Ultra Heaven

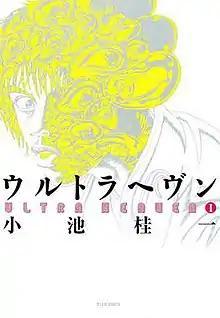
The cover of the first volume of "Ultra Heaven", showing the protagonist Kabu during a trip

is a Japanese manga series written and illustrated by Keiichi Koike. It was serialized intermittently in Enterbrain's manga magazine "Comic Beam" starting in its July 2001 issue and has been collected into three . The manga is set in a future where drugs are legally sanctioned and follows the addict Kabu's experiences as he tries a drug called "Ultra Heaven" and experiments with devices called amplifiers.